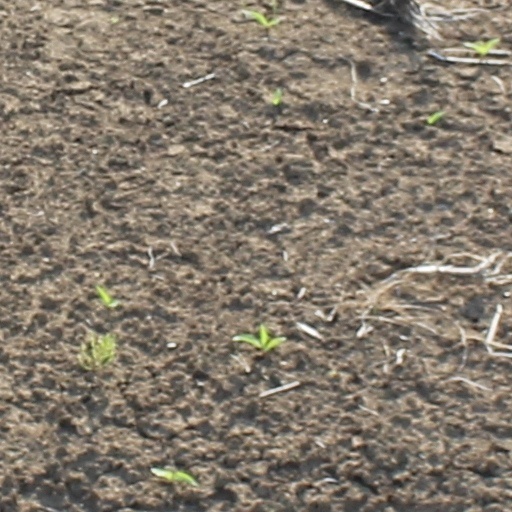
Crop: wheat